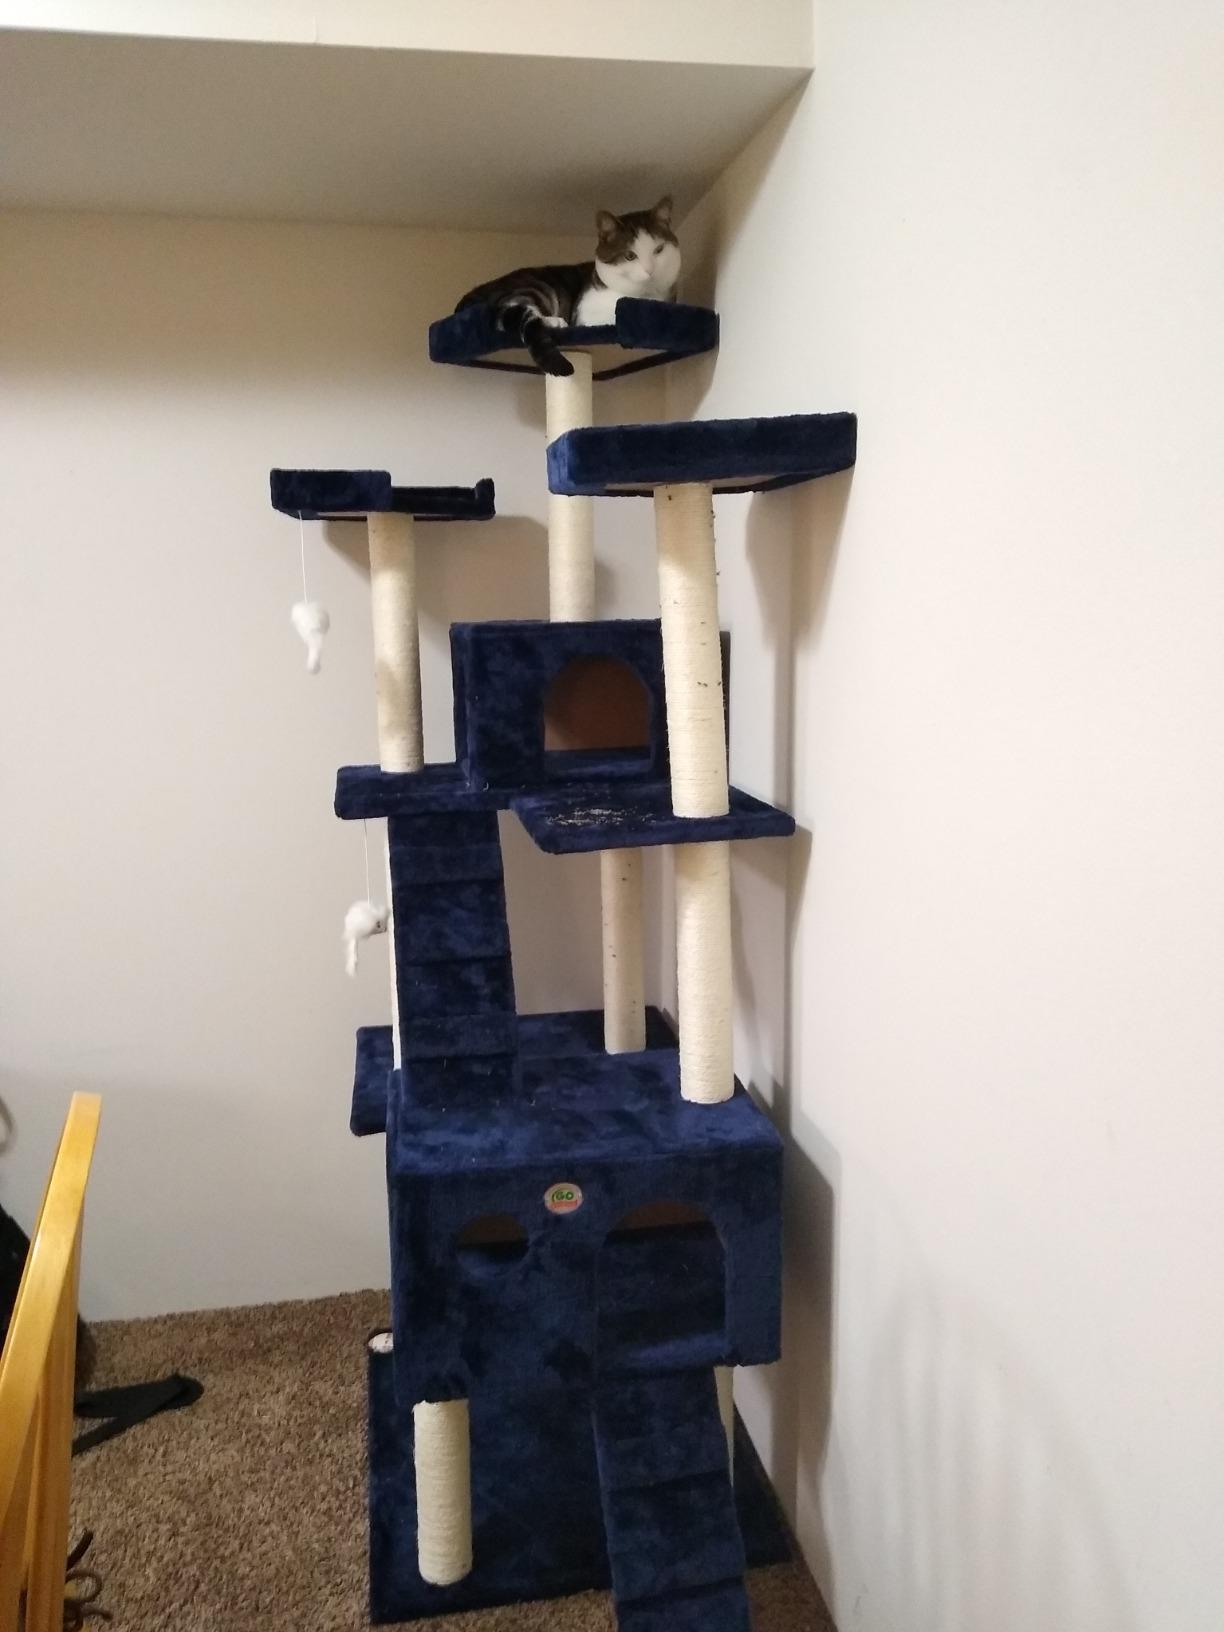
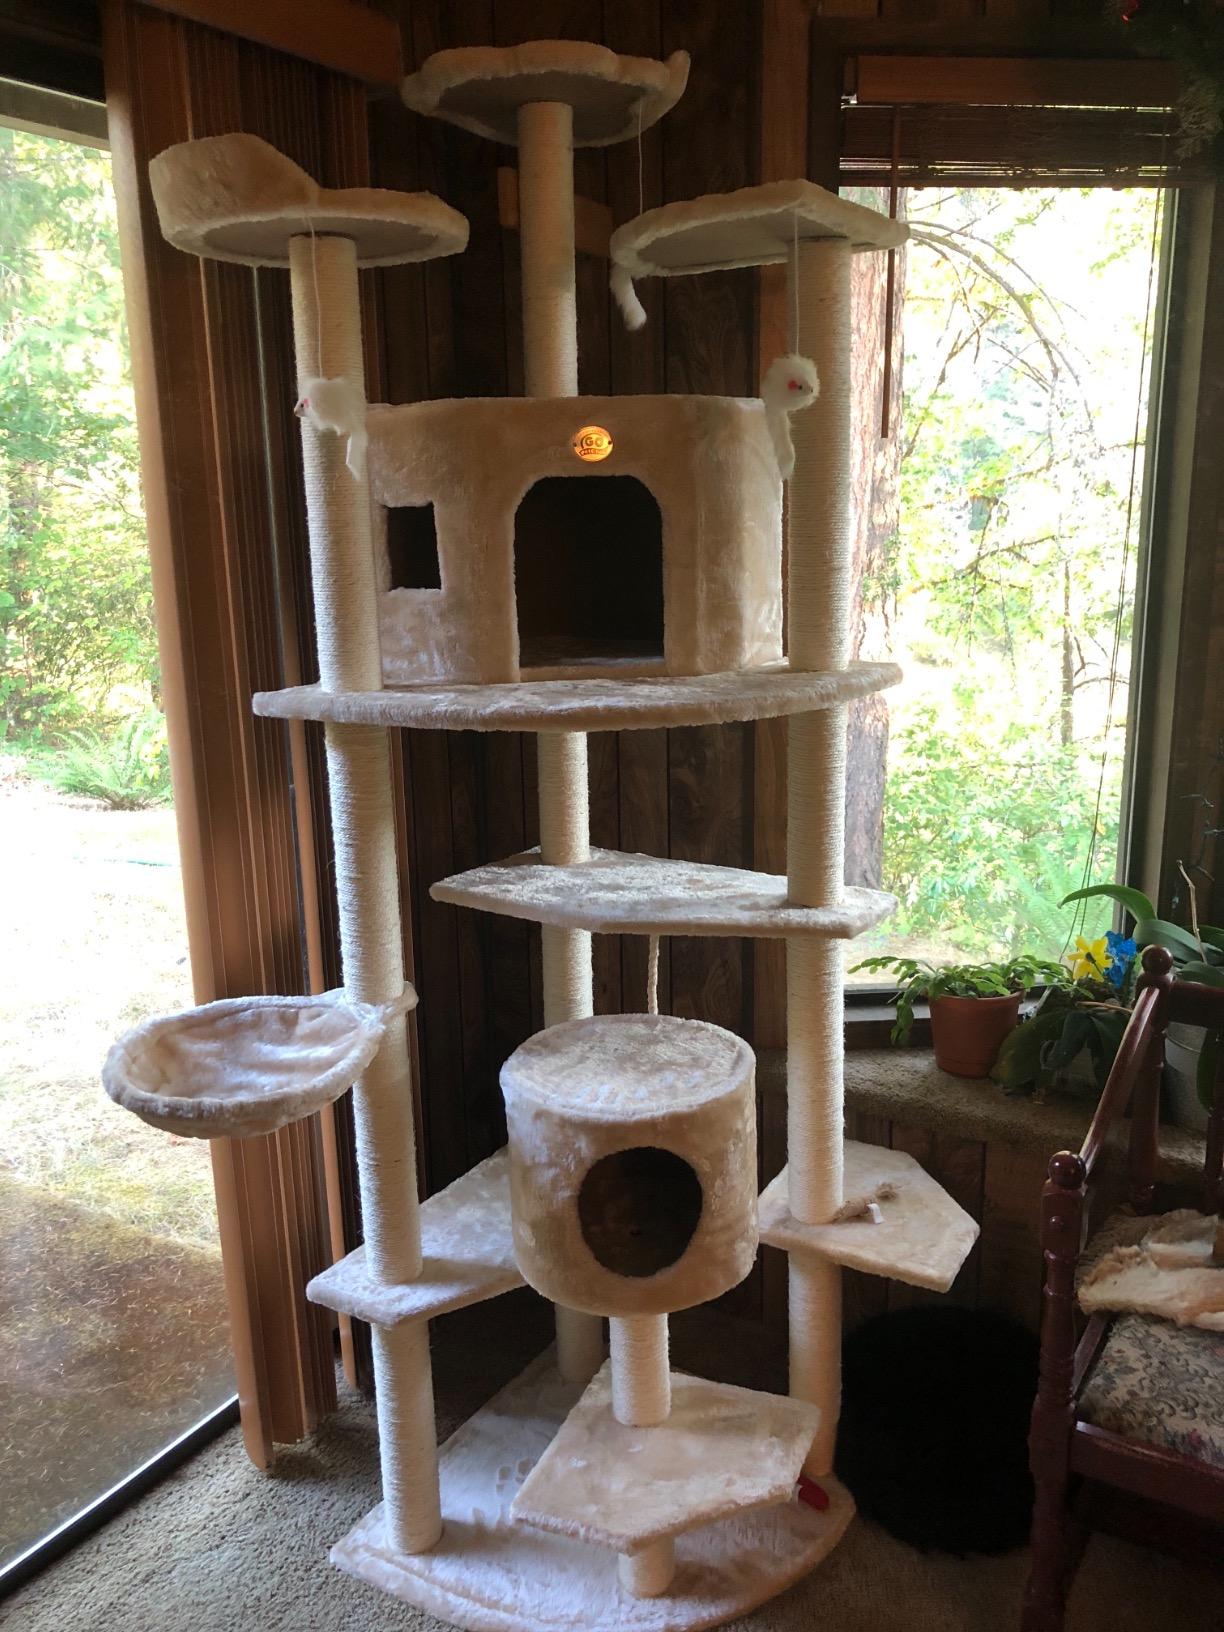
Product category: items_cat tree
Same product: no